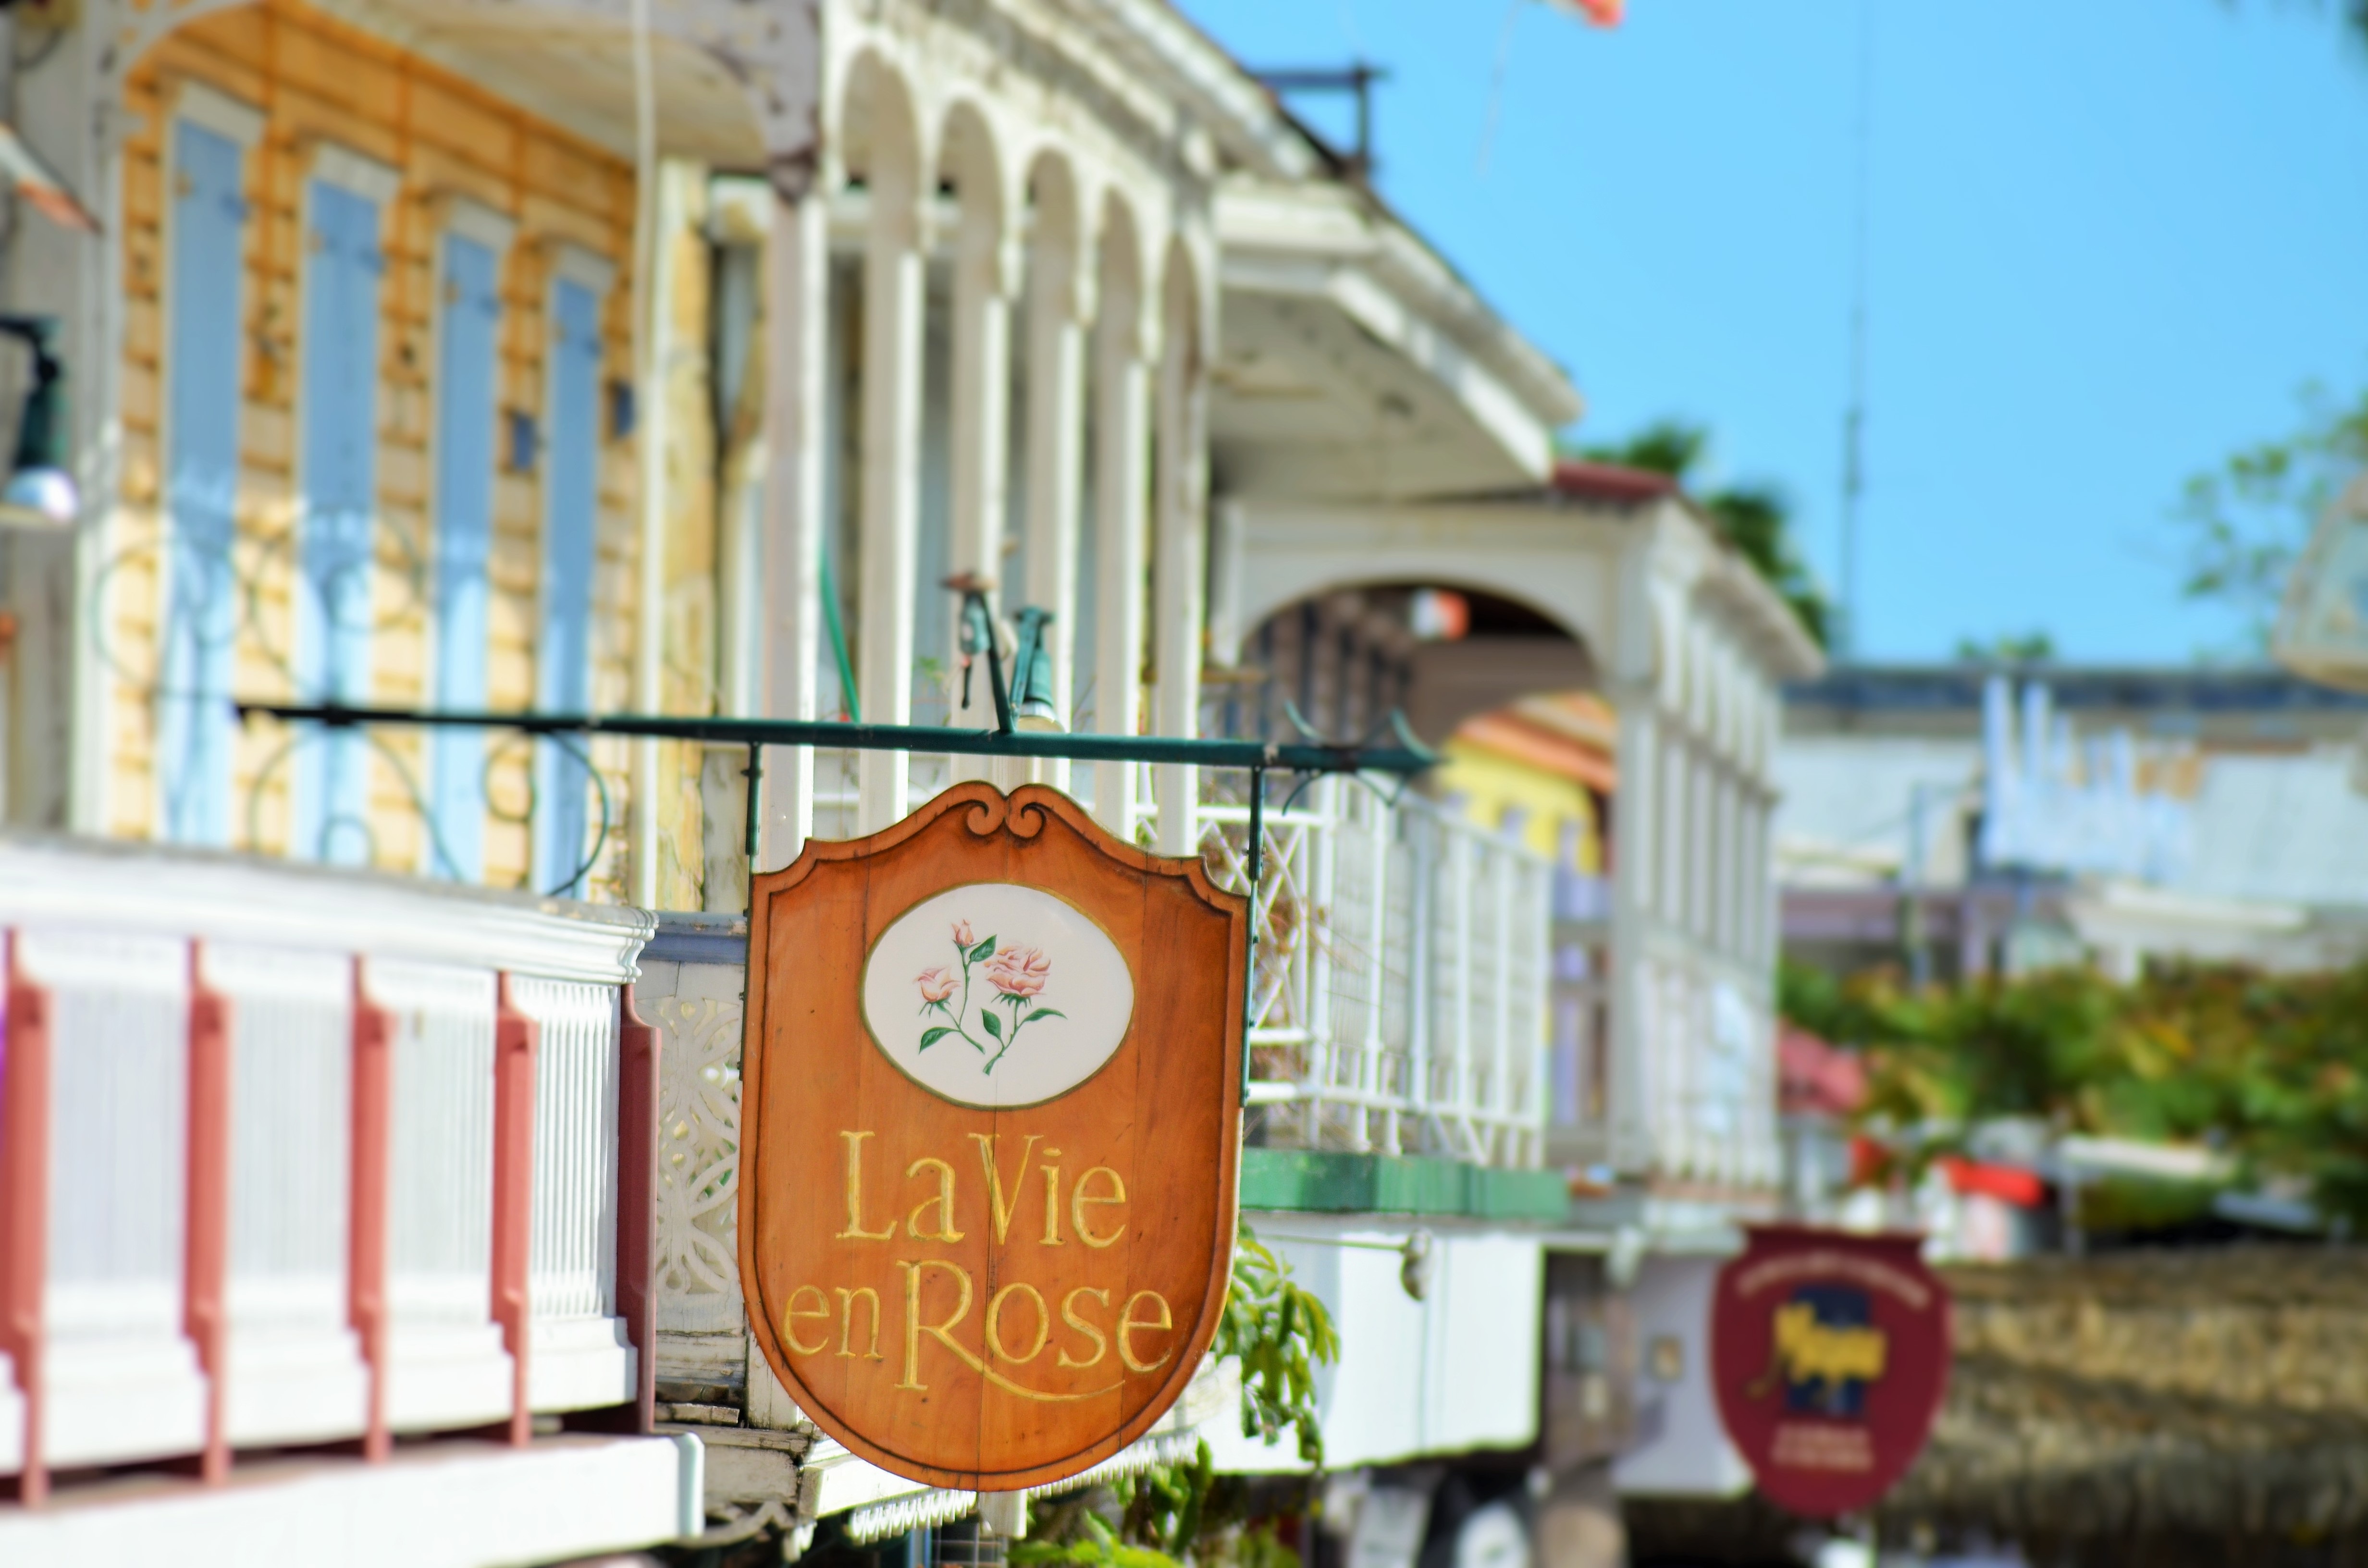
road, street, house, town, restaurant, wall, balcony, facade, pink, terrace, trade, old houses, panel, neighbourhood, teaches, former trade, life in pink